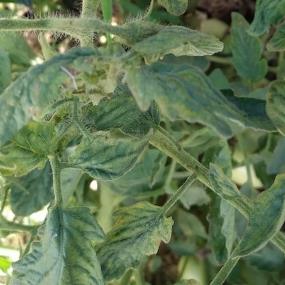
Crop: Tomato
Condition: virosis-d